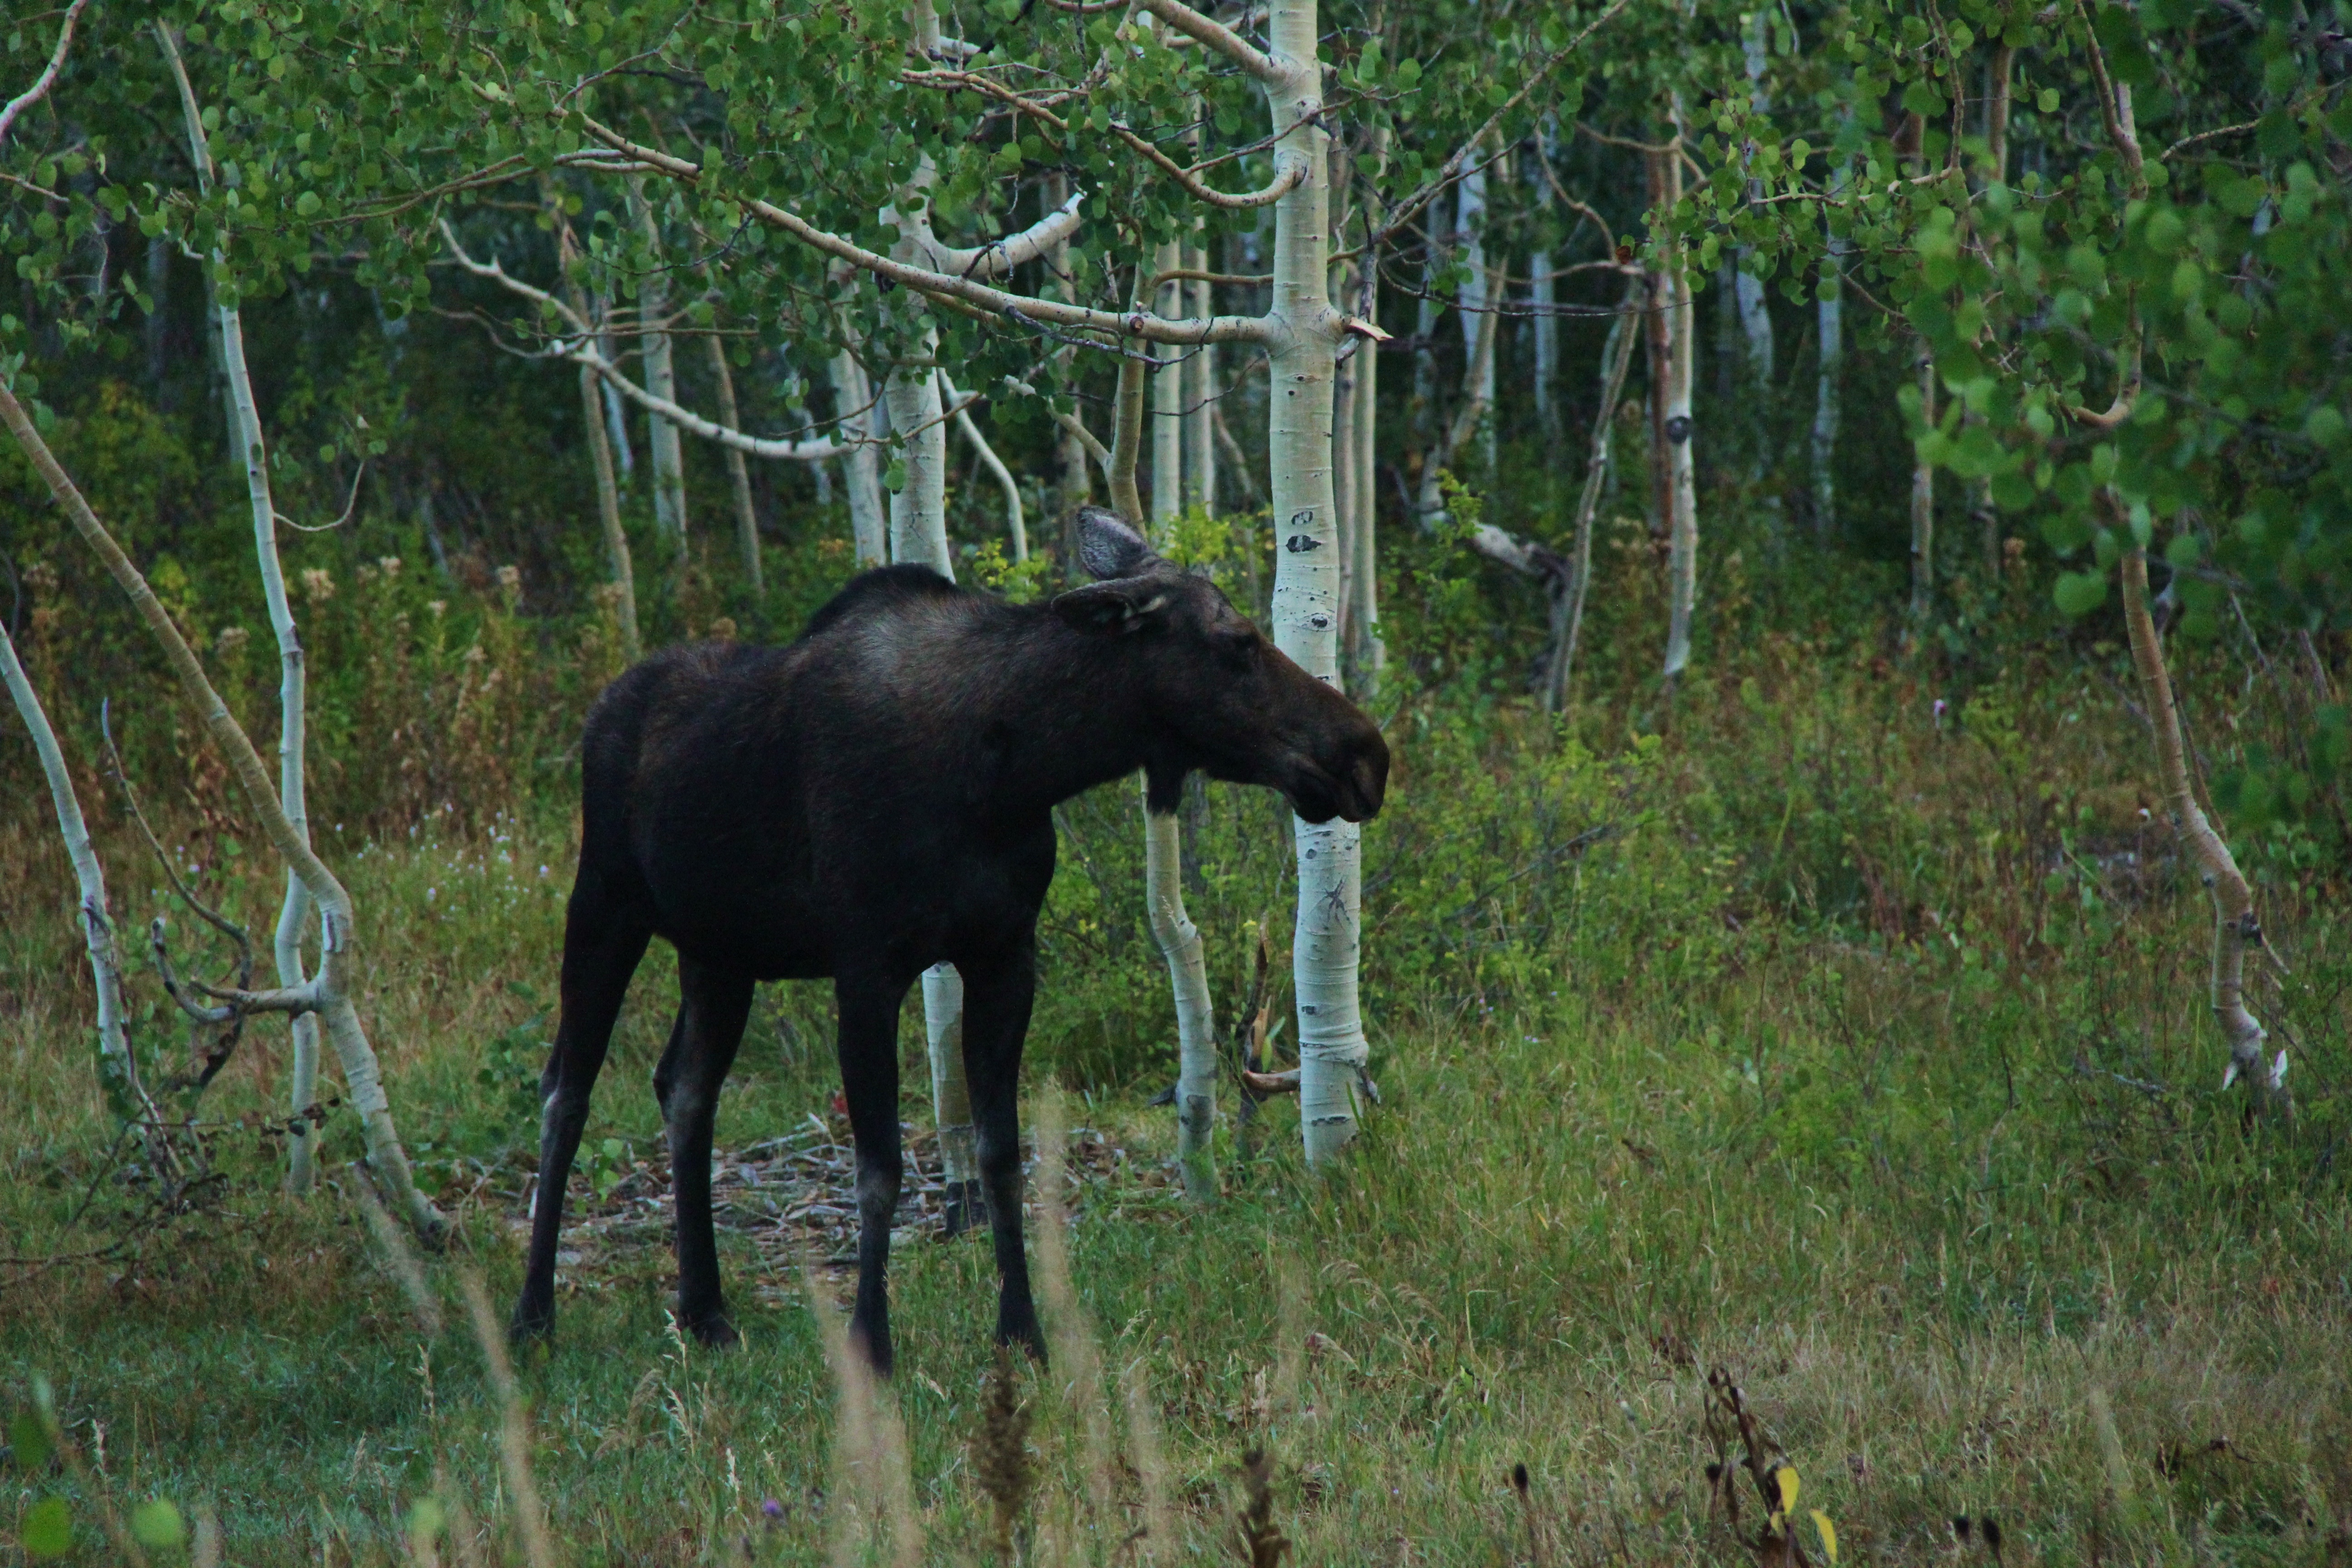
nature, forest, wilderness, animal, isolated, wildlife, wild, environment, pasture, grazing, mammal, fauna, moose, woods, habitat